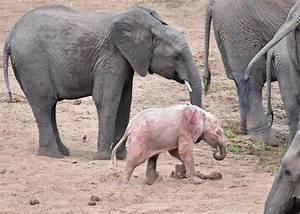
elephant